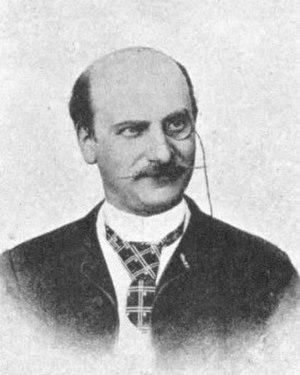
""Edmond Lepelletier, rédacteur à L’Écho de Paris, conseiller municipal de la ville de Paris, romancier et auteur dramatique."""
Mathilde Mauté, parfois appelée Mauté de Fleurville, née à Nogent-le-Rotrou, le 17 avril 1853 et morte à Nice, le 13 novembre 1914 fut la jeune épouse de Paul Verlaine avant qu'il ne rencontre Arthur Rimbaud, ce qui précipitera la déliquescence du couple qui se sépare en 1874.
Edmond Adolphe Le Pelletier de Bouhélier dit Edmond Lepelletier, né le 26 juin 1846 dans le quartier des Batignolles à Paris et mort le 22 juillet 1913 à Vittel, est un journaliste, poète et homme politique français, apparenté à Paul Verlaine dont il fut l'ami d'enfance. Il a été un témoin de son temps signalé notamment par Catulle Mendès.